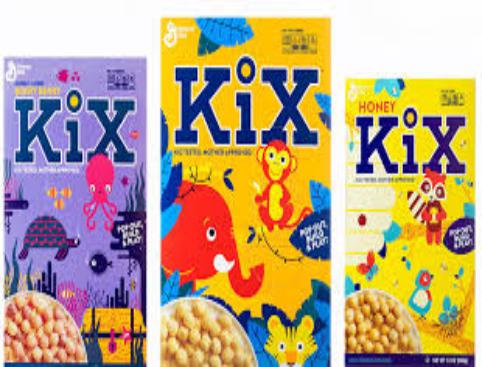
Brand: Berry Berry Kix
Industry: Food